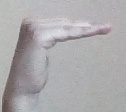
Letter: haa